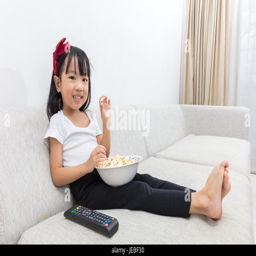
happy little girl eating popcorn on the sofa in the living room at home